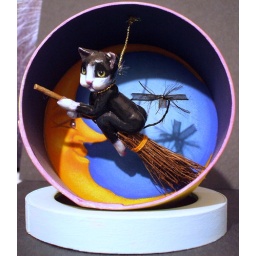
fimo witch kitty i sculpted riding a broom in a man in the moon box I painted